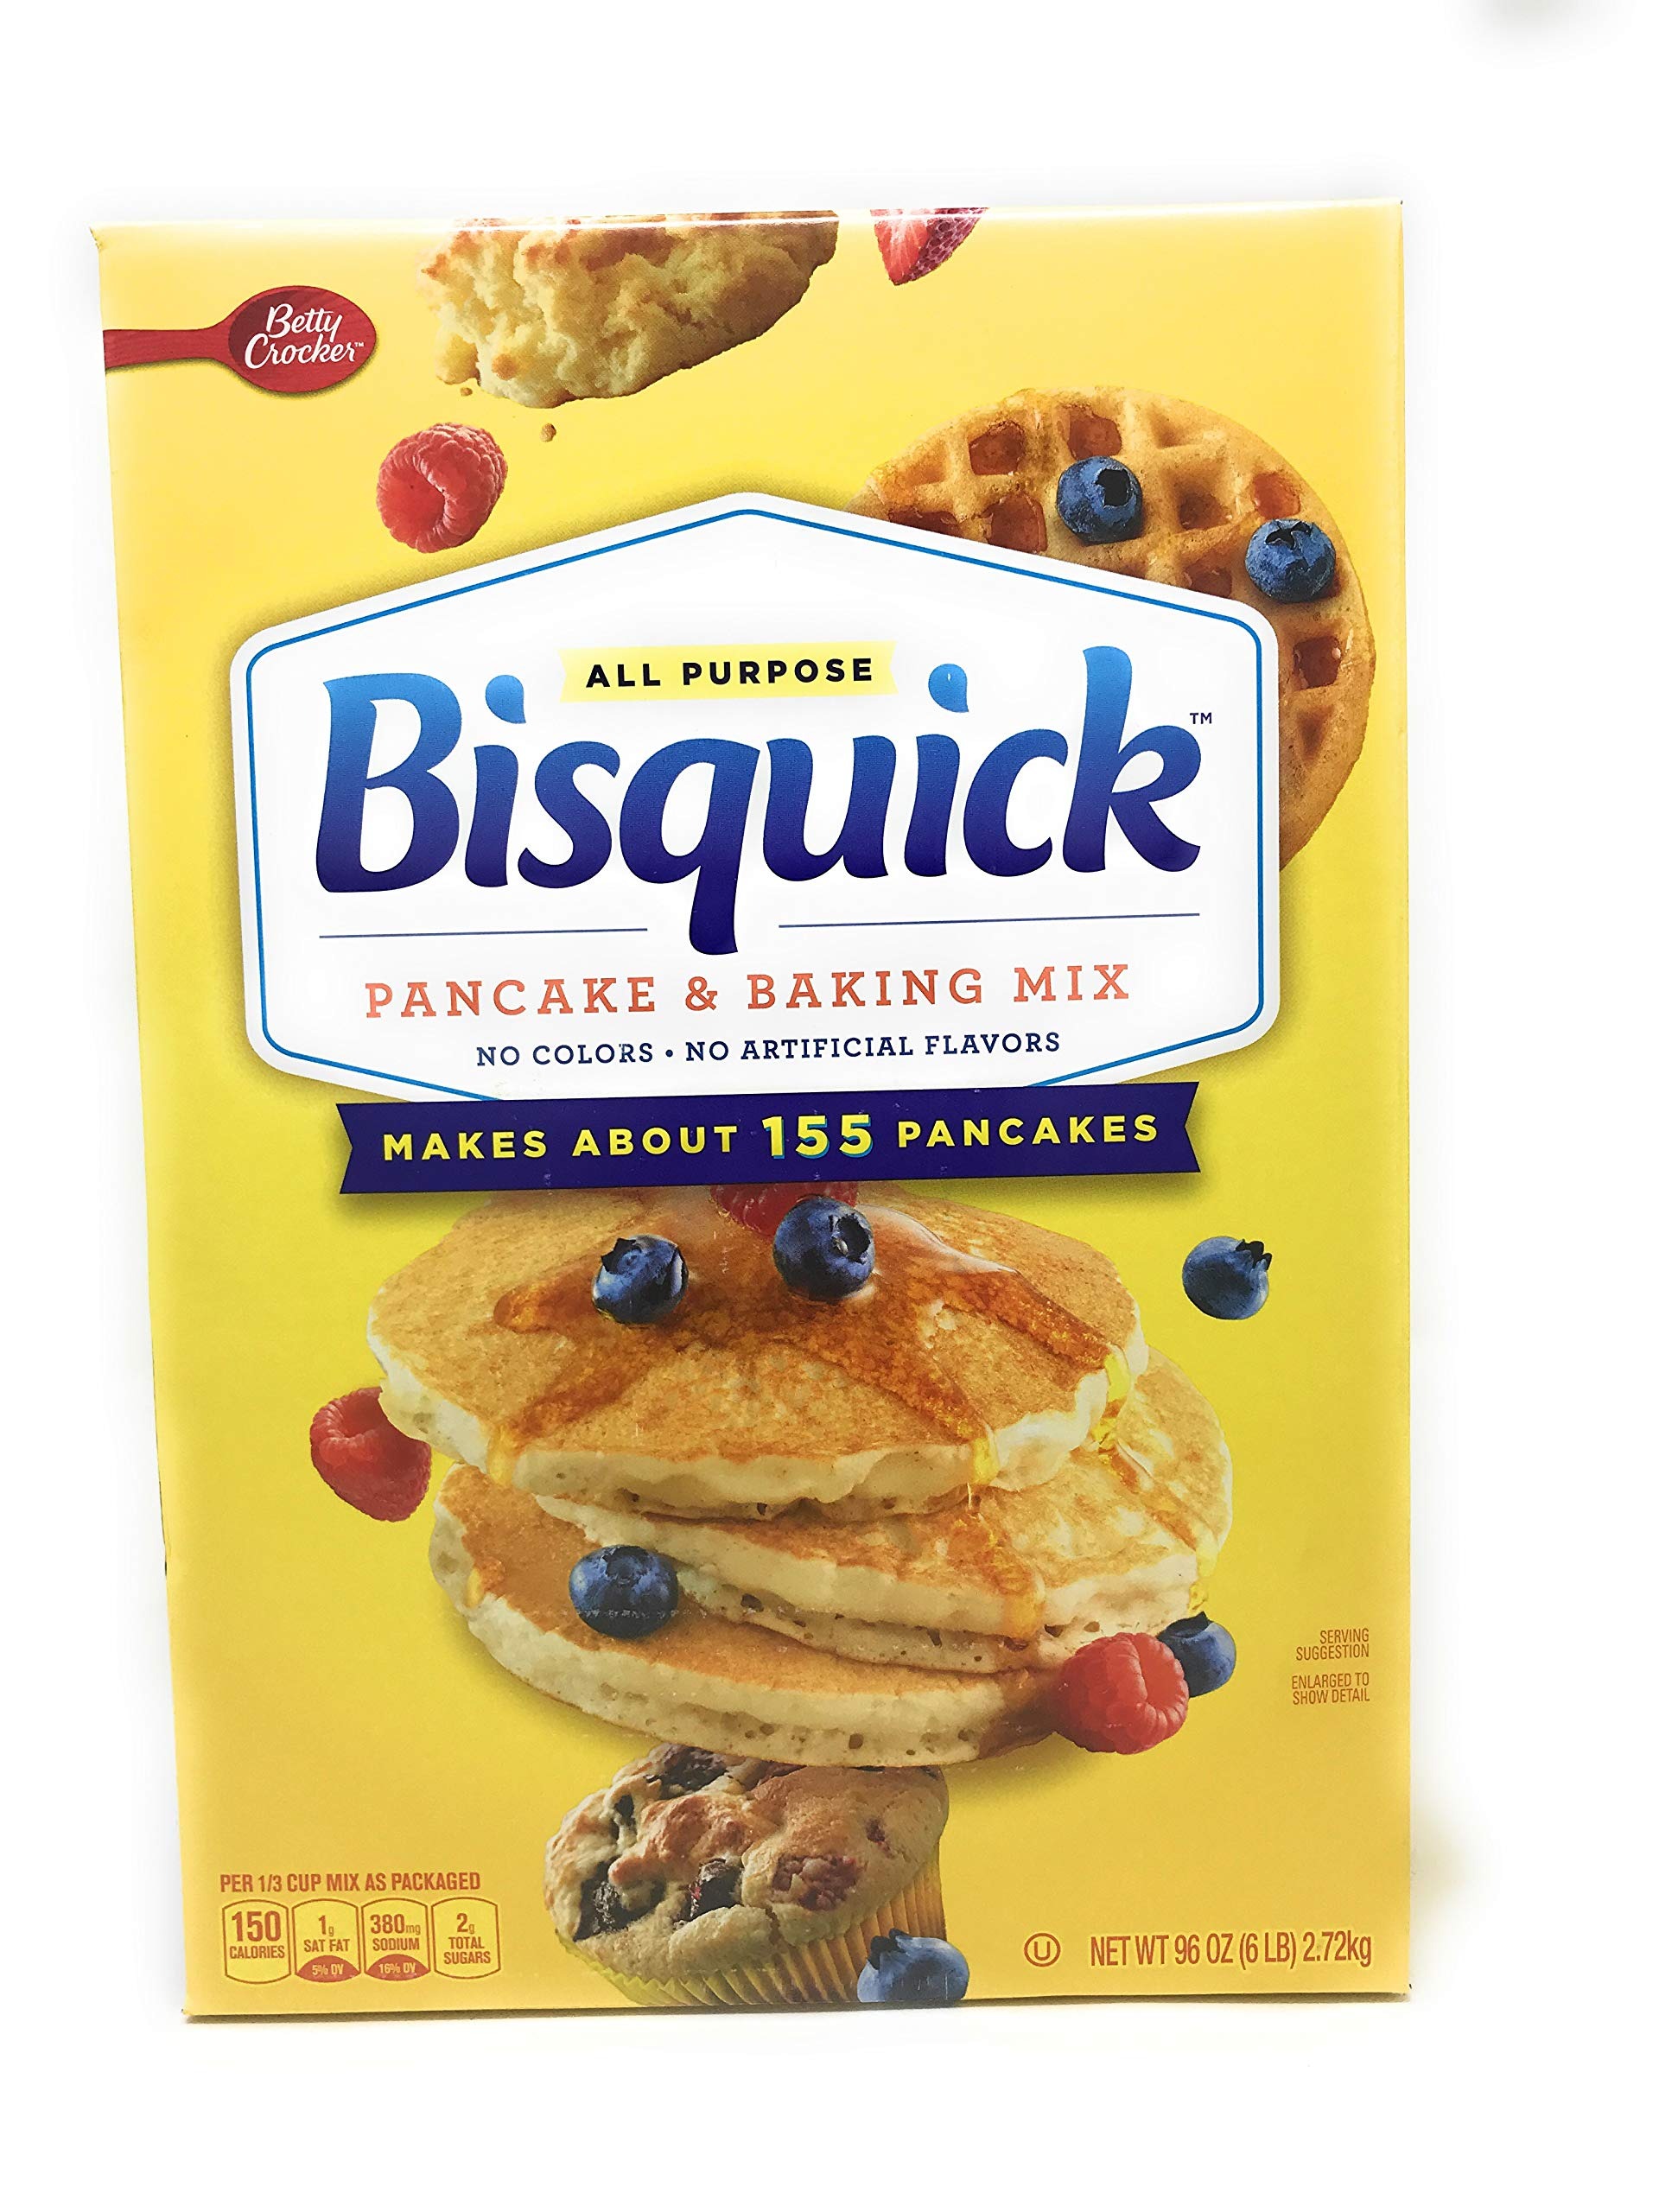
Item Name: Betty Crocker Bisquick Pancake and Baking Mix 96oz
Bullet Point 1: Contains 96 ounces (6 pounds) of baking mix
Bullet Point 2: Useful for baking needs (pancake, waffle mix, breading)
Product Description: Bisquick Original Pancake and Baking Mix is great for your every day, every occasion baking needs. For breakfast, quickly mix up pancakes or waffles. For dinner, create winners such as dumplings, breaded chicken, biscuits, or more. And don't forget about dessert, where Bisquick comes in handy in making strawberry shortcake.
Value: 96.0
Unit: Fl Oz

Price: 7.305